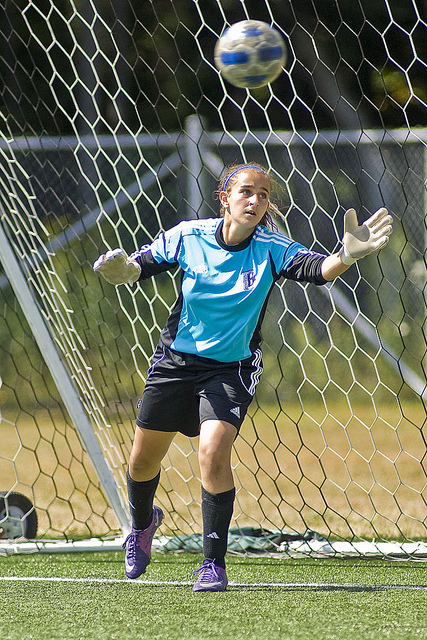
người phụ nữ đang chơi bóng đá trên san cỏ